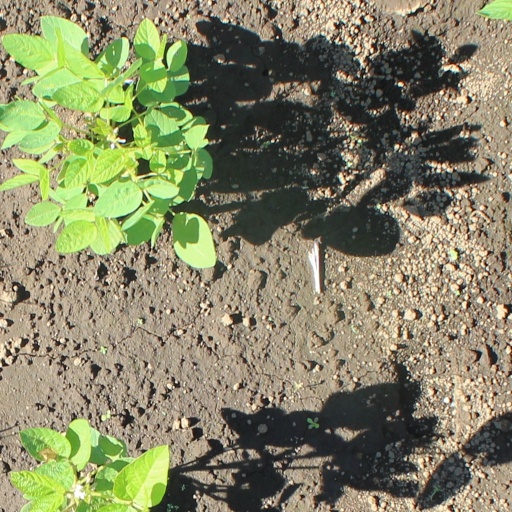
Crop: soybean